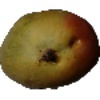
Label: Papaya 1